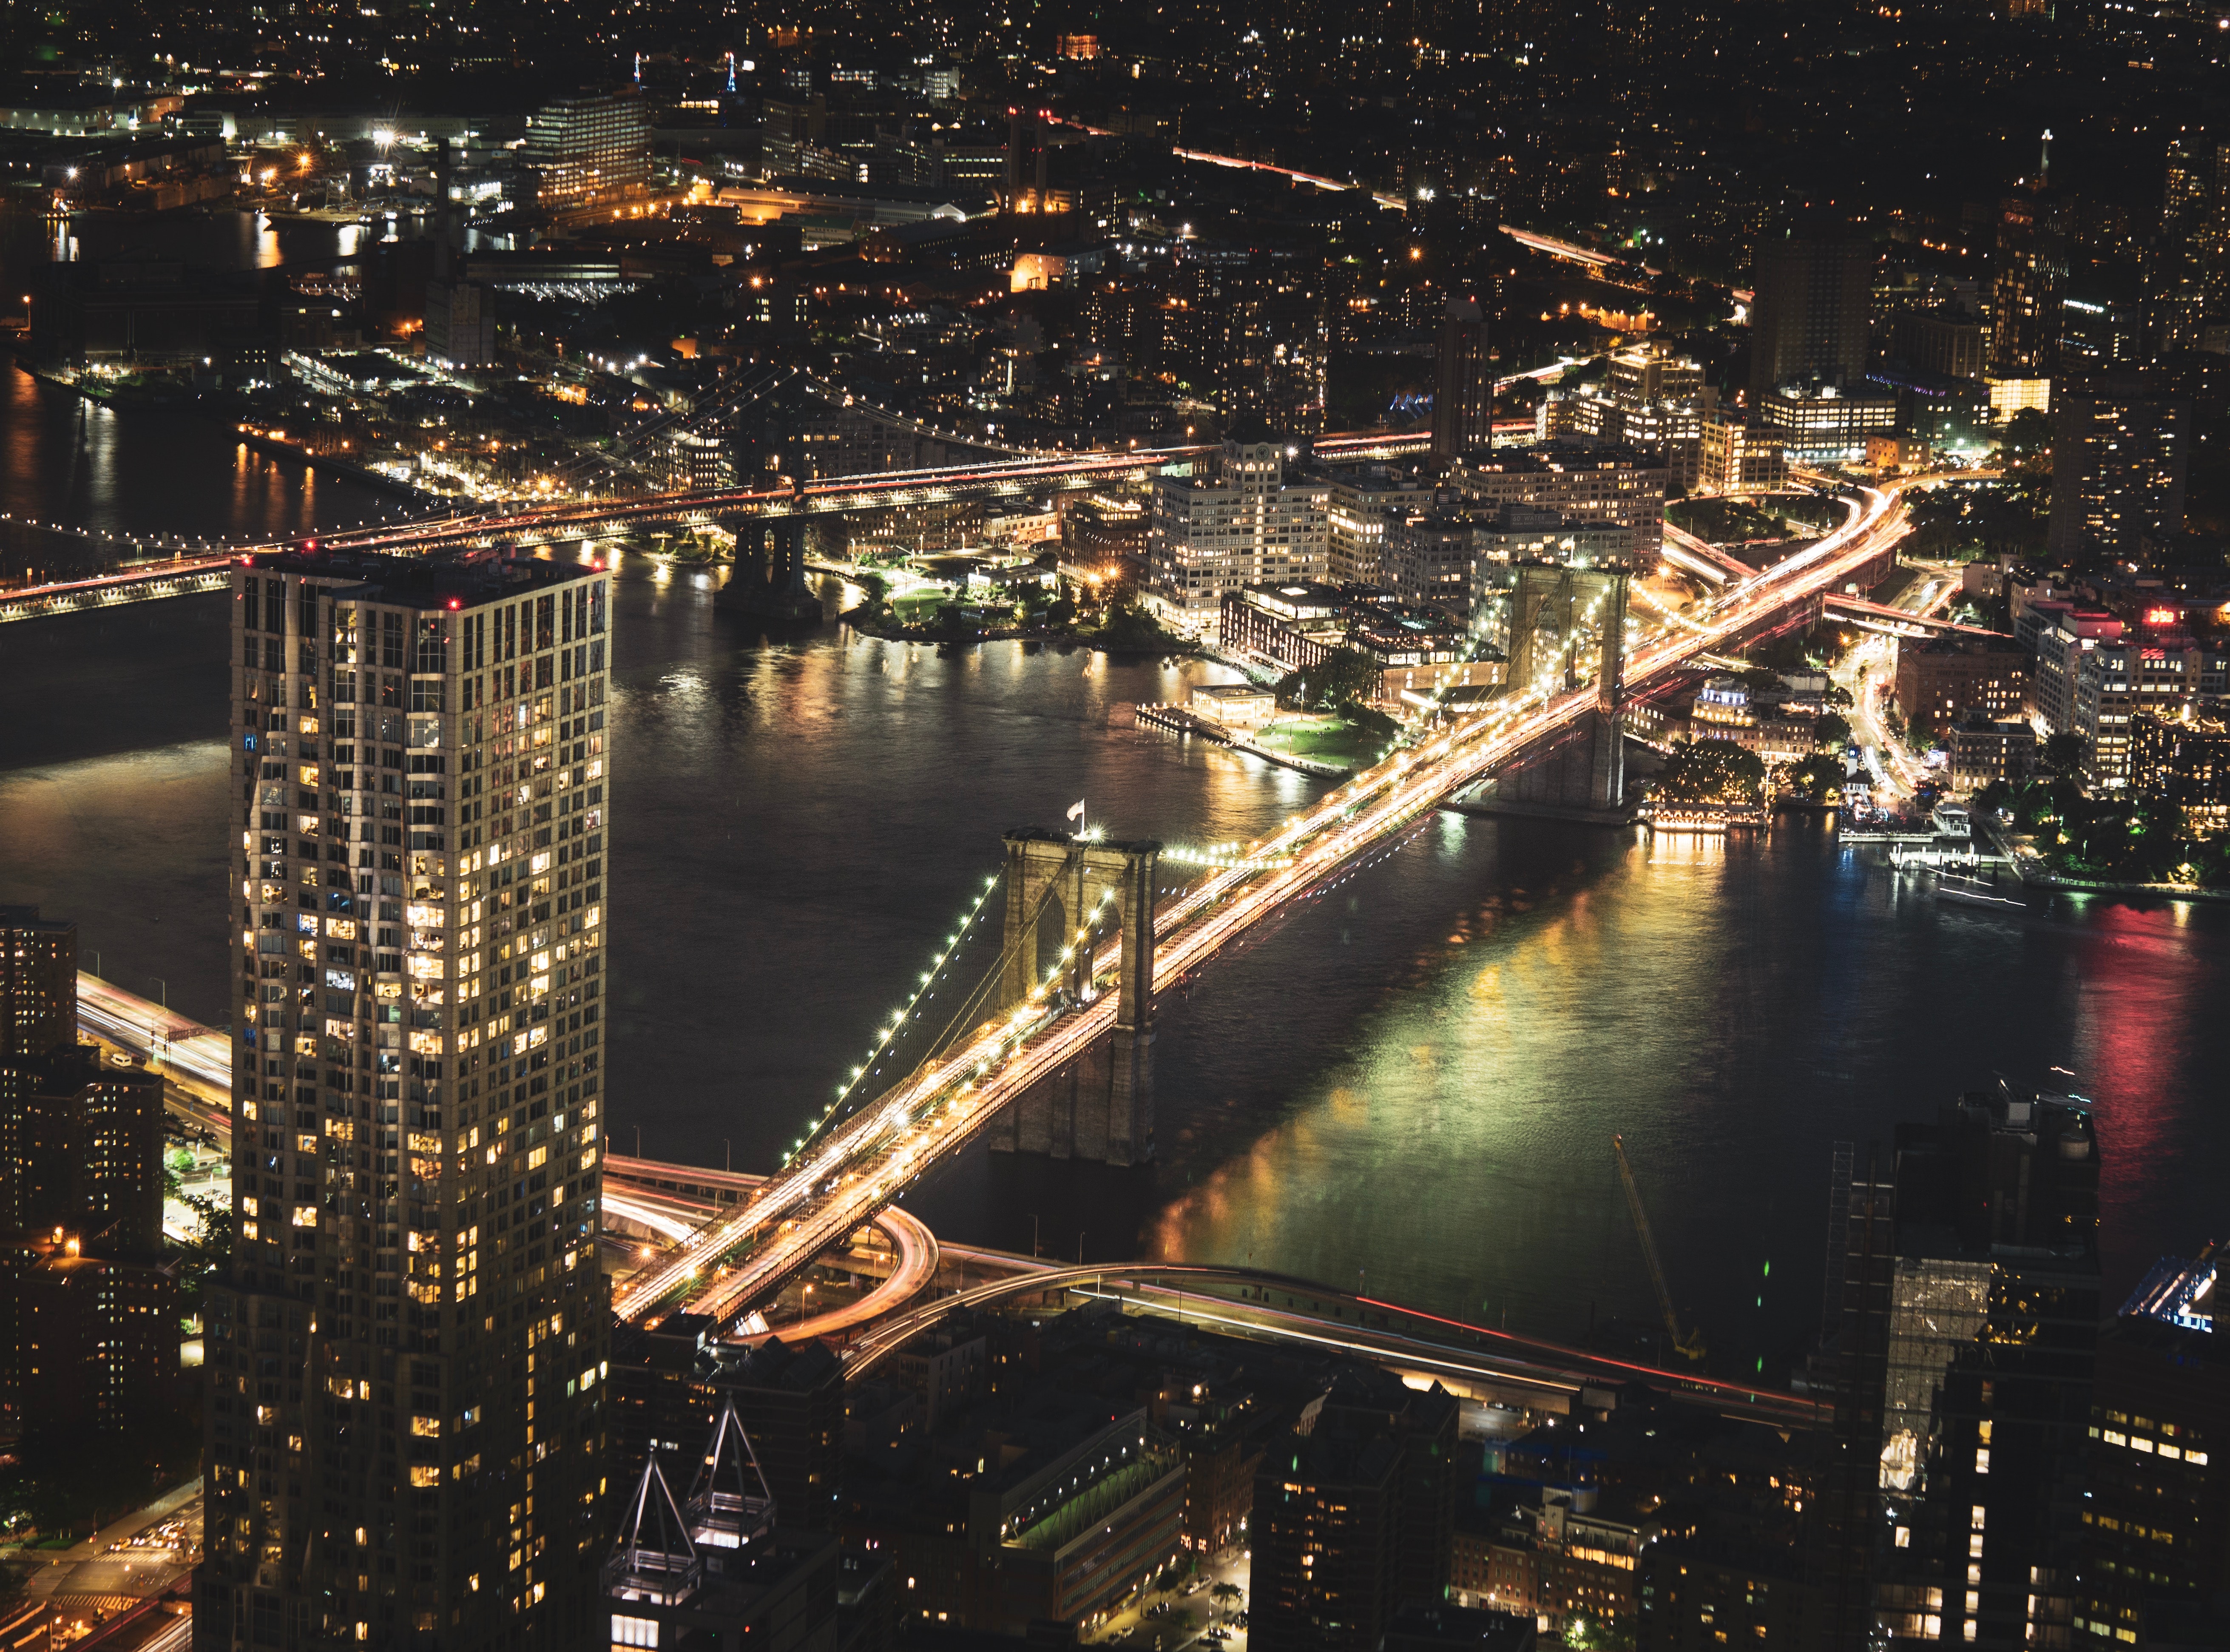
metropolitan area, cityscape, night, metropolis, urban area, city, aerial photography, water, human settlement, skyline, reflection, bird's eye view, skyscraper, sky, architecture, tower block, downtown, bridge, river, landscape, midnight, building, tower, world, electricity, evening, mixed use